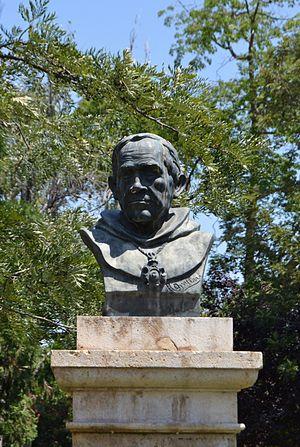
Lluís Fullana i Mira, né à Benimarfull le 5 janvier 1871 et mort à Madrid le 21 juin 1948, est un grammairien, érudit et religieux de la région de Valence, en Espagne.